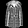
Label: Coat